Apple in Your Eye

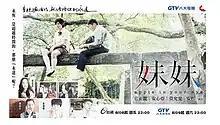
Promotional poster

Apple in Your Eye is a 2014 Taiwanese television series. The series was produced by Qinai Studio Ltd. It stars Lan Cheng-lung, Amber An, and An He as the main leads. It was first aired on August 8, 2014 on TTV Main Channel after "Prince William." The 13th and final episode aired on November 7, 2014.